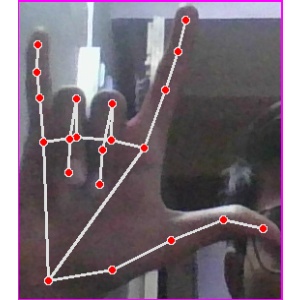
अक्षर: व